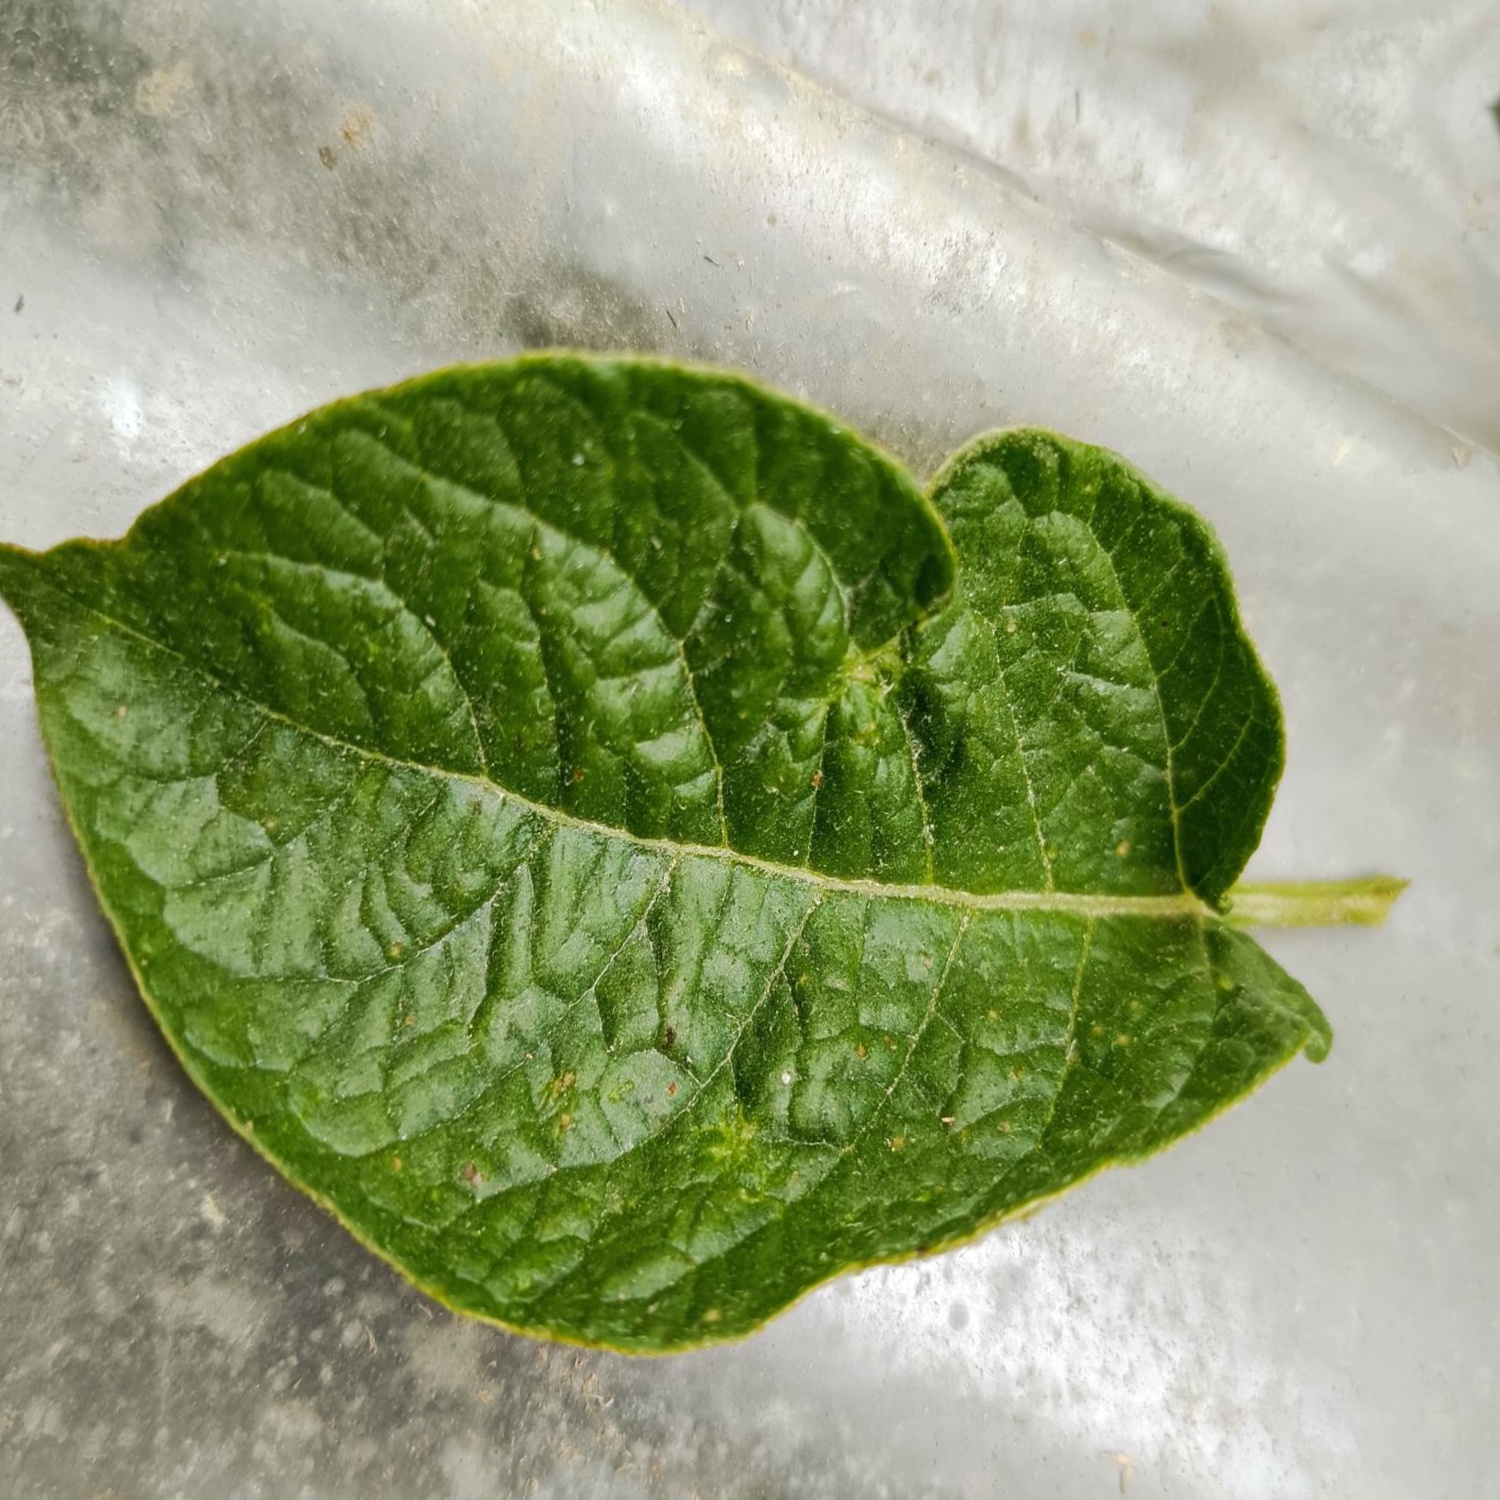
Etiqueta: Virus